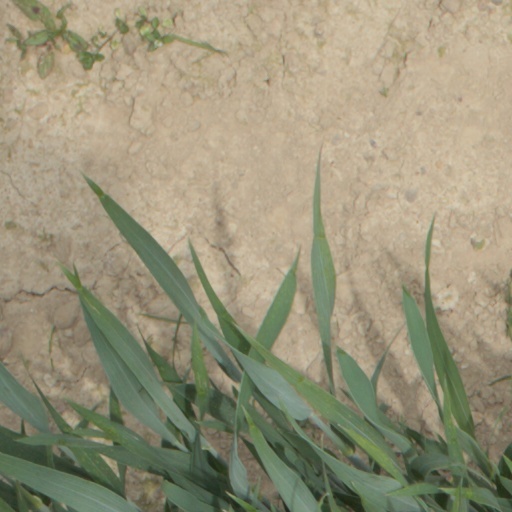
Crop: wheat